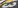
Number: 3